Albert Maack House

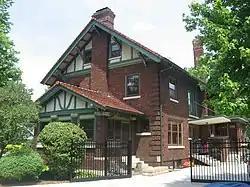
Albert Maack House, June 2012

Albert Maack House is a historic home located at Crown Point, Lake County, Indiana, United States. It was built in 1913, and is a -story, Tudor Revival style brick dwelling with a cross gable roof sheathed in clay tile. It features stucco walls with exposed timbers on the gables, cut stone window sills, and leaded, stained glass windows.